Nordic Exhibition of 1888

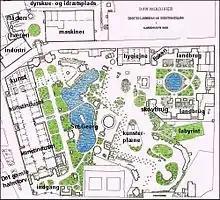
A plan of the exhibition

An everlasting cause to conflicts in the exhibition committee was the question of how industrial art should be part of the scenario. To Philip Schou and those who had supported his idea from the beginning it was exactly the innermost mission of the exhibition to advocate that concept.